Solar phenomena

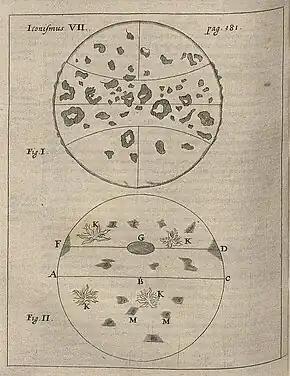
Illustration of sunspots drawn by 17th-century German Jesuit scholar Athanasius Kircher

Soon after the invention of telescopes, in the early 1600s, astronomers began observing the Sun. Thomas Harriot was the first to observe sunspots, in 1610. Observers confirmed the less-frequent sunspots and aurorae during the Maunder minimum. One of these observers was the renowned astronomer Johannes Hevelius who recorded a number of sunspots from 1653 to 1679 in the early Maunder minimum, listed in the book Machina Coelestis (1679).